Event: Nepal Earthquake
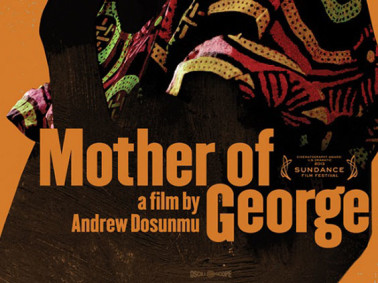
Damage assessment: no_damage